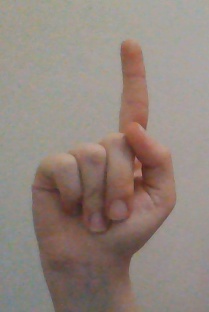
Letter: bb